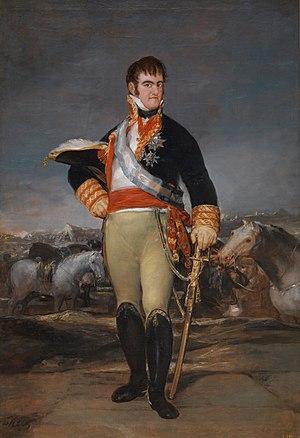
Le charlottisme désigne, dans l’historiographie latino-américaine, le projet de transformer la Vice-royauté du Río de la Plata en un royaume indépendant, organisé politiquement sous la forme d’une monarchie constitutionnelle, qui aurait eu à sa tête l’infante Charlotte-Joachime de Bourbon, sœur aînée du roi Ferdinand VII d’Espagne et épouse de Jean VI du Portugal.